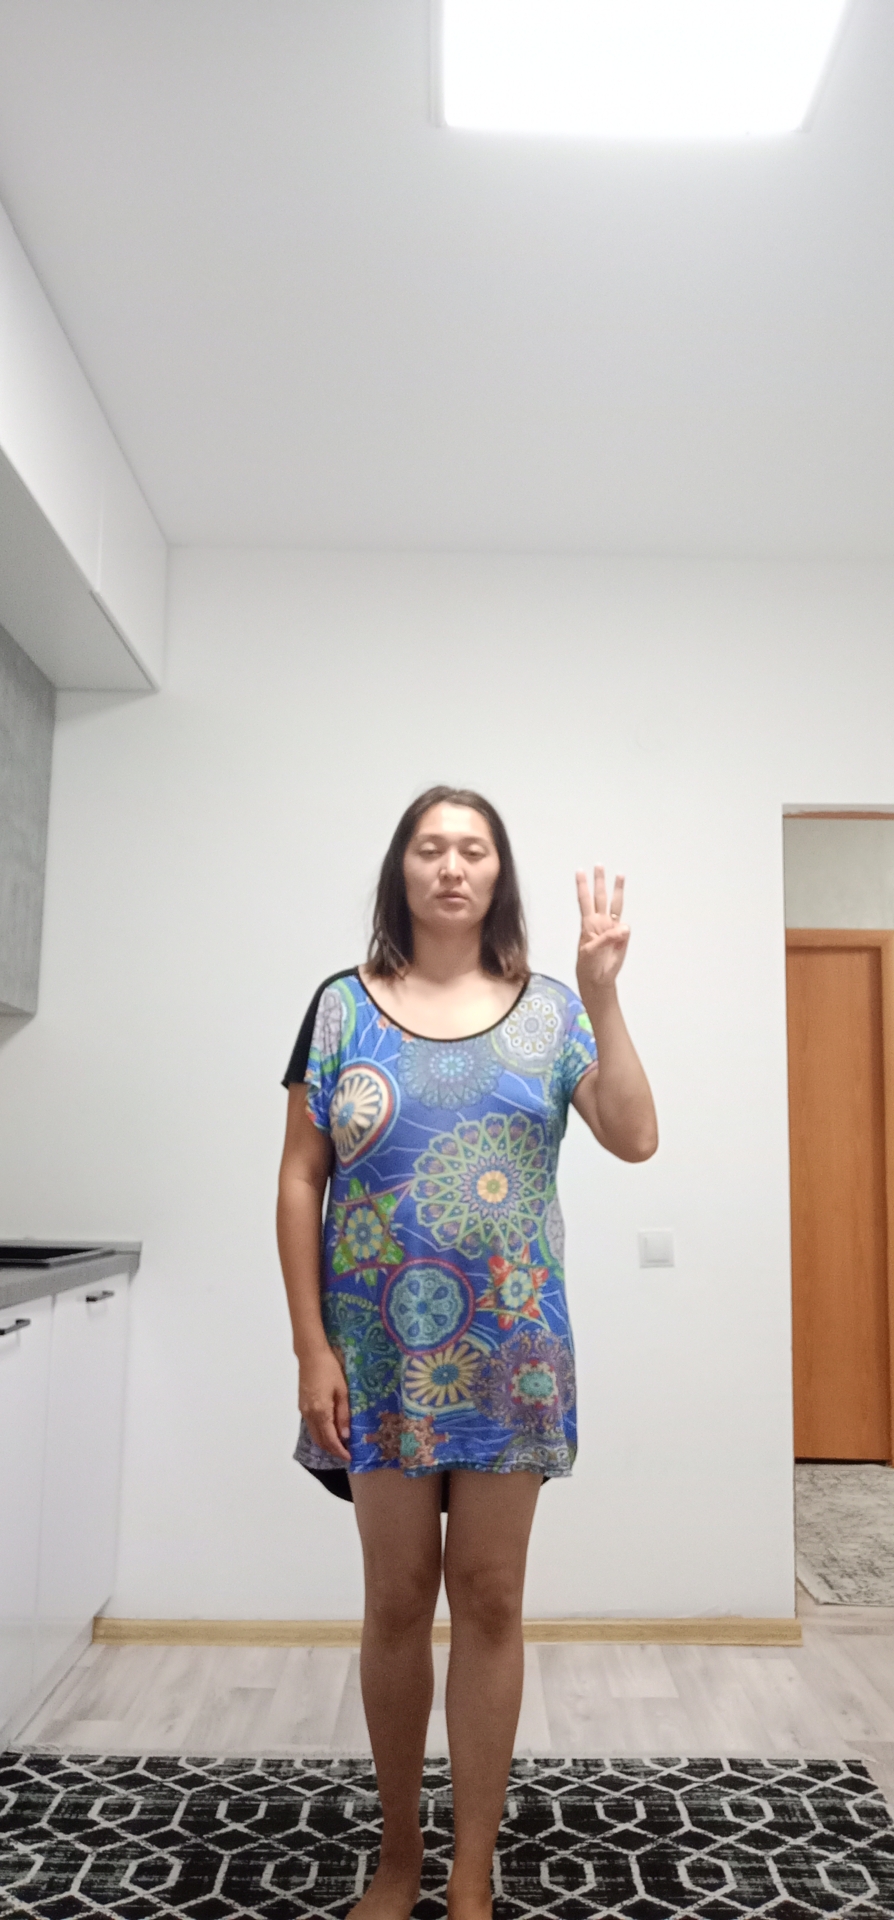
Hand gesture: three